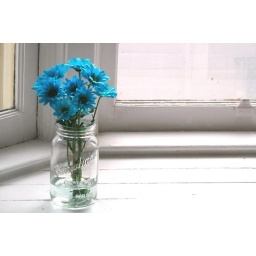
{Real!} Blue flower bouquet (for you!) in the windowsill. xo